Ari Vatanen

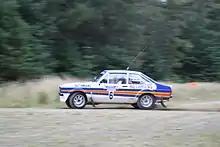
Vatanen and Richards at the 2008 Colin McRae Forest Stages

In September 2008, Vatanen took part in the "Colin McRae Forest Stages Rally", a round of the Scottish Rally Championship centred in Perth in Scotland. His co-driver was once again David Richards and they competed in the same Rothmans sponsored Ford Escort RS1800 that they drove in 1981. He was one of a number of ex-world champions to take part in the event in memory of McRae, who died in 2007.